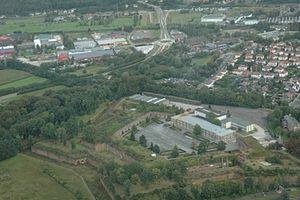
Le siège de Diest se déroule pendant la guerre des Paysans. Les forces républicaines françaises sont victorieuses et reprennent le contrôle de la ville.